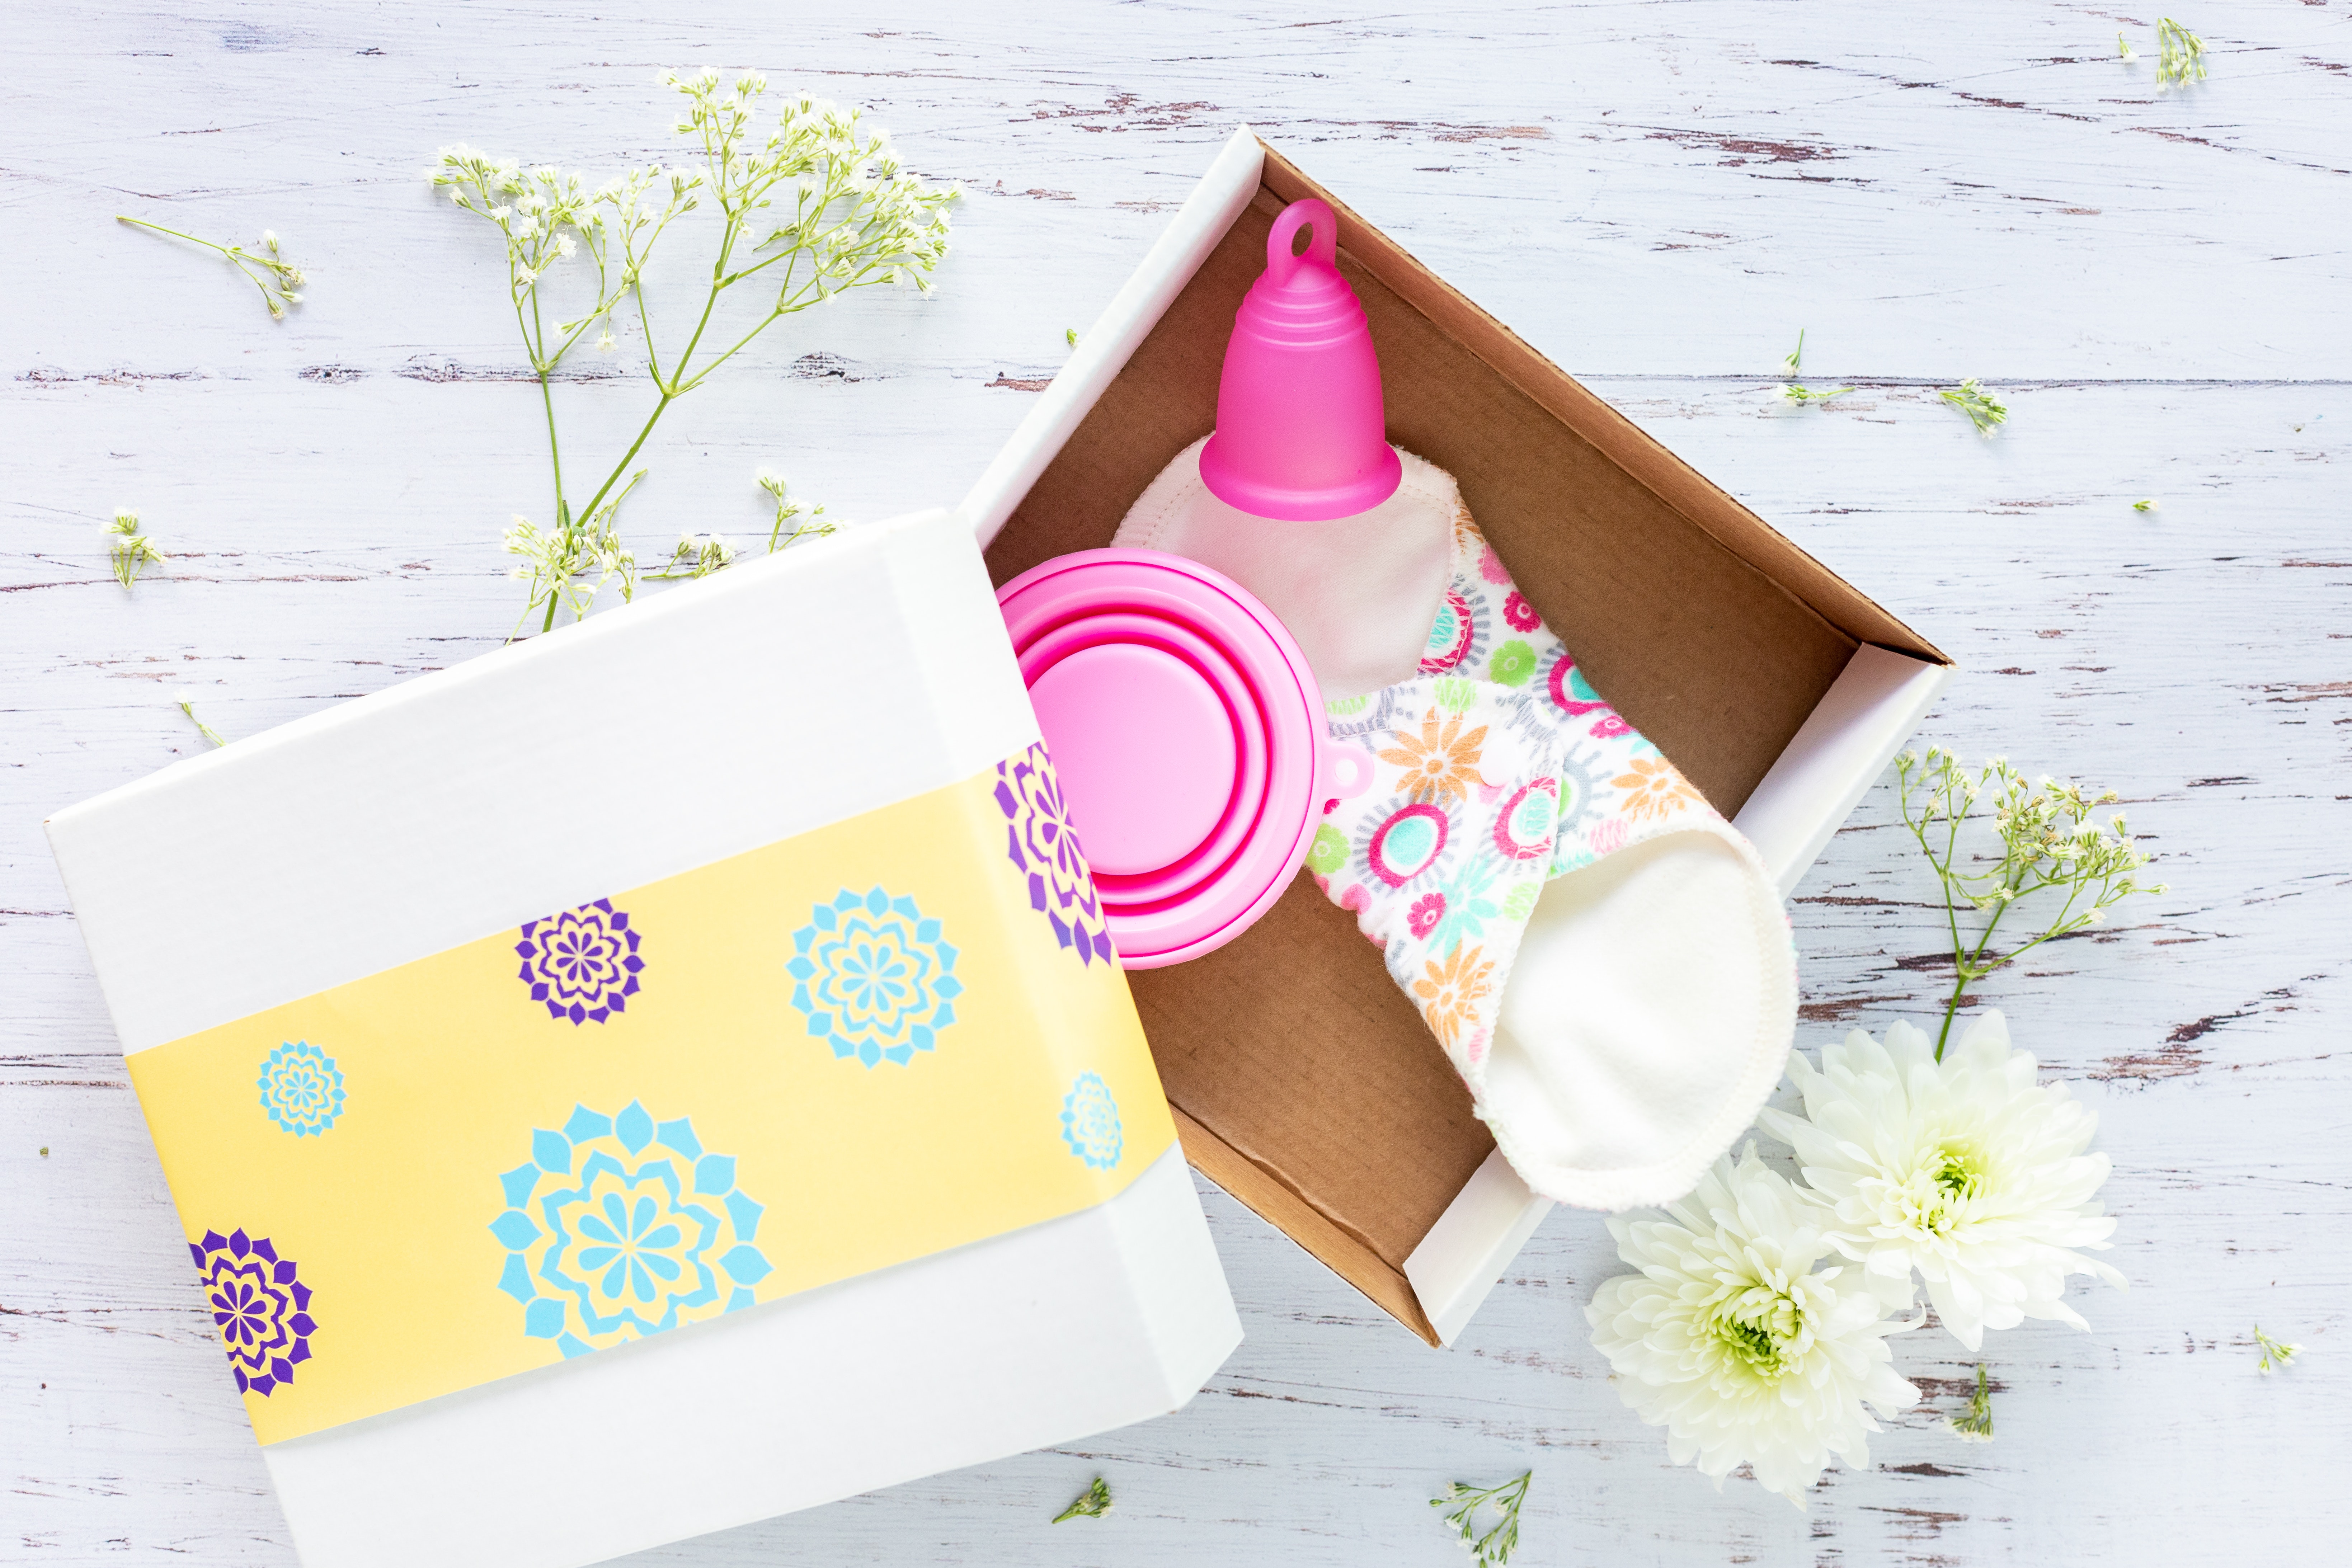
pink, paper, party hat, paper product, box, party favor, cone